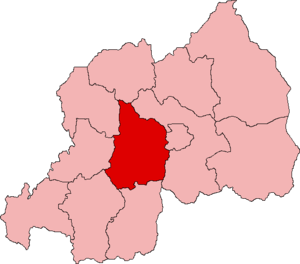
La province de Gitarama était, de 2002 à 2006, la dénomination de l'une des 12 provinces du Rwanda. Gitarama en était la « capitale ».